Linda Jeffrey

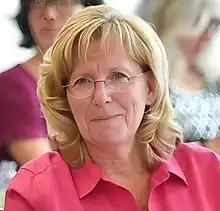
Jeffery in 2017

Linda Jeffrey (born née Linda Rooney) is a politician in Ontario, Canada. From 2003 to 2014 she was a Liberal member of the Legislative Assembly of Ontario who represented the ridings of Brampton Centre and then Brampton—Springdale. She served as a cabinet minister in the governments of Dalton McGuinty and Kathleen Wynne. On March 25, 2014, she resigned from the legislature to run for Mayor of Brampton, and was elected on October 27, 2014. On 22 October 2018, Jeffrey was narrowly defeated in the mayoral race by former Ontario Progressive Conservative leader Patrick Brown.